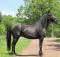
Label: cavallo